Liu Bocheng

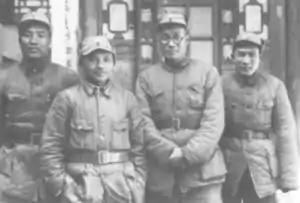
(L-R): Li Da, Deng Xiaoping, Liu Bocheng and Cai Shufan in NRA uniform

In 1936, after the Xi'an Incident, Chiang agreed to set up an alliance with the CCP in the fight against Japanese invaders. On 7 July 1937, after the Marco Polo Bridge Incident, general war between China and Japan broke out. Under the agreement with Chiang, CCP armies were reorganised into 8th Route Army, and Liu was appointed commander of the 129th Division, one of its three divisions. It was then that he began his long cooperation with Deng Xiaoping, his commissar at that time.